The Thieves

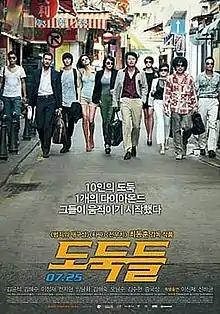
Theatrical release poster

The Thieves is a 2012 South Korean heist action comedy film directed by Choi Dong-hoon with an ensemble cast. With over 12.9 million ticket sales, the action comedy is the tenth highest-grossing film in Korean film history.